Lowesby

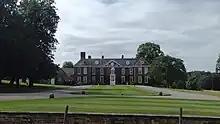
Lowesby Hall from the North East, August 2023

Lowesby Hall was first owned by Richard Wallaston from the mid 17th century and remained in his family until Anne Wallaston married into the Fowke family, in whose hands the Hall remained well into the 20th century. It is now under private ownership.